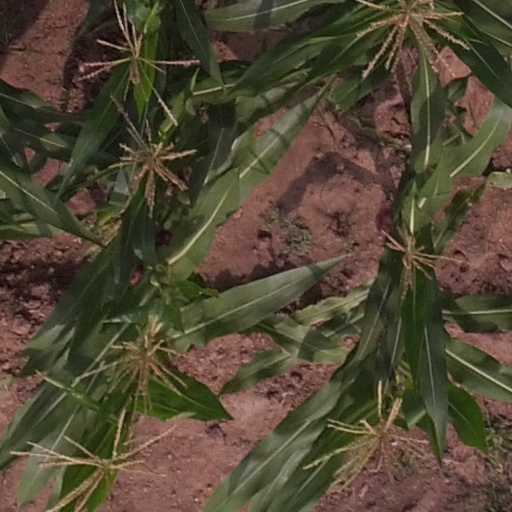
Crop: maize; corn